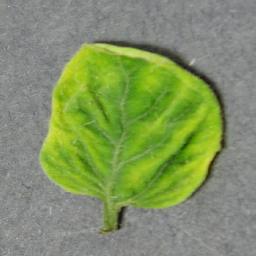
Label: Tomato___Tomato_Yellow_Leaf_Curl_Virus